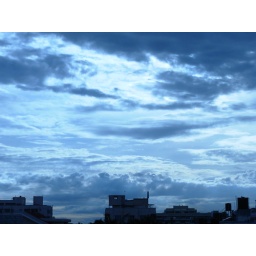
a raging ocean in the sky